Isfahan

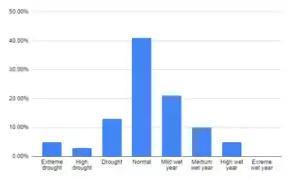
Distribution of drought, normal, and wet years – 1972 to 2009, Isfahan atlas

The city is located on the plain of the "Zayandeh Rud" (Fertile River) and the foothills of the Zagros mountain range. The nearest mountain is Mount Soffeh (Kuh-e Soffeh), just south of the city.